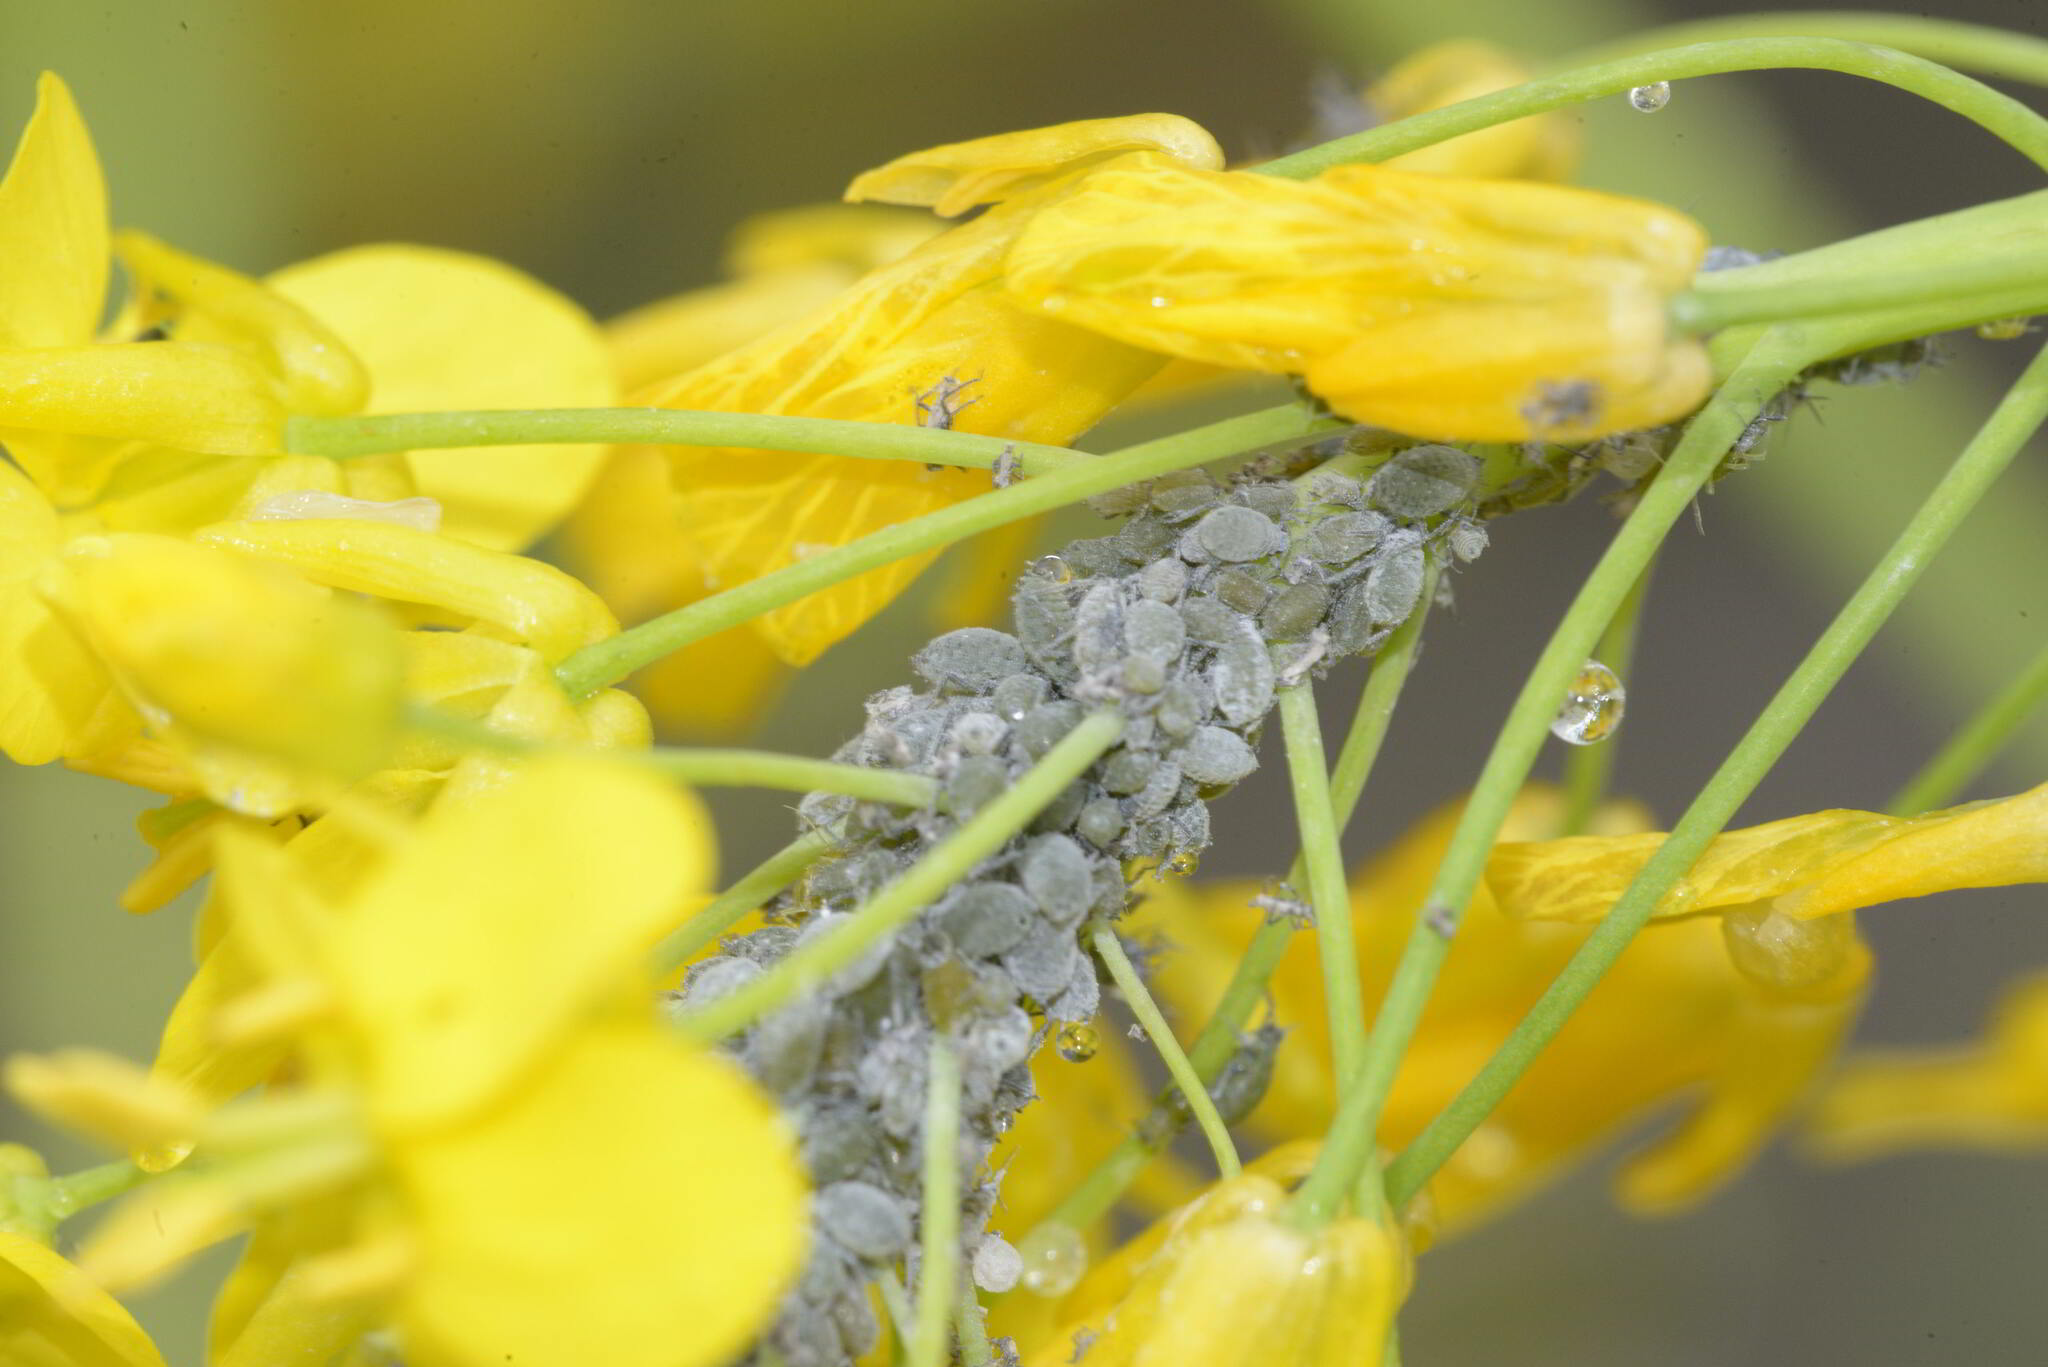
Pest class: cabbage_aphid